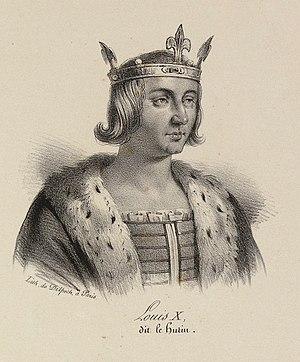
Louis [lwi] est un prénom français dérivé du prénom Clovis.